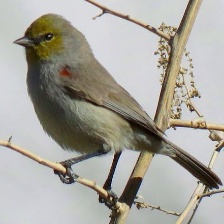
Species: VERDIN
Scientific name: AURIPARUS FLAVICEPS